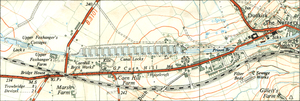
Les écluses de Caen Hill sont une série d'écluses sur le canal Kennet et Avon, entre Rowde et Devizes dans le Wiltshire en Angleterre.